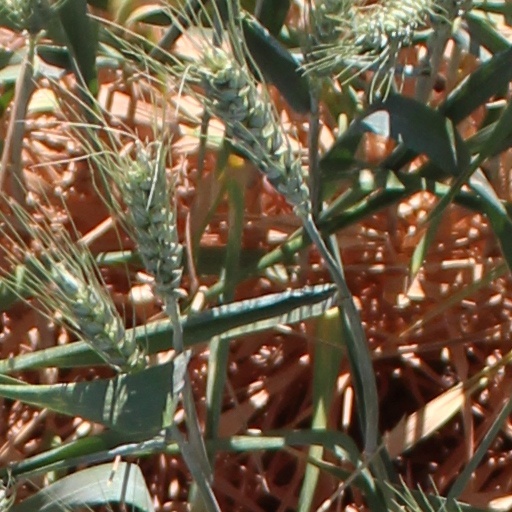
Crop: wheat